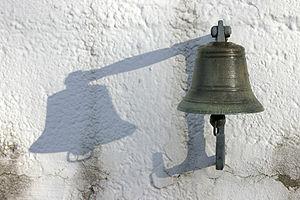
En géométrie affine, une projection affine est une application ponctuelle de l'espace dans un sous-espace, dans laquelle un point et son image sont dans une direction fixe appelée direction de la projection.